David Nuffer

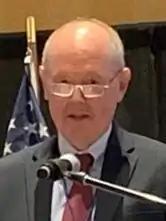
Nuffer in 2019

David Ogden Nuffer (born February 28, 1952) is a senior United States district judge of the United States District Court for the District of Utah.